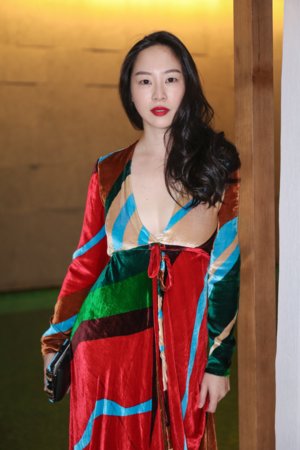
100 Women est une série multi-formats créée en 2013 par la BBC. La série concerne le rôle des femmes au XXIᵉ siècle et inclut des événements à Londres et à Mexico. Après la publication de la liste, l'émission, intitulée BBC's Women Season, est diffusée pendant trois semaines, pendant lesquelles la BBC propose également des rapports en ligne, des débats et des articles sur les femmes. Les femmes du monde entier sont encouragées à participer sur Twitter, en commentant la liste, ainsi que les entretiens et les débats qui suivent sa publication. Une nouvelle liste de lauréates est publiée chaque année depuis 2013.